Steinhardt School of Culture, Education, and Human Development

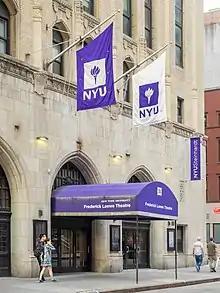
Frederick Loewe Theatre operated by Steinhardt

A music department was established in 1925 within the School of Education. In 1968, the New York College of Music, which was an American conservatory of music originally founded in 1878 and located in Manhattan, closed and merged with NYU, leading to the music department of the School of Education to serve both in its original capacity and as the spiritual continuation of the New York College of Music. Continuing to provide the unique educational experience of a university school of pedagogy and performance as well as inheriting the rich performance tradition from New York College of Music, the Department of Music and Performing Arts Professions was developed and is now home to nearly all of NYU's music performance and music education degree programs. Steinhardt MPAP enrolls nearly 1600 students in undergraduate, master's and doctoral studies in music technology, music business, music composition, music education, film scoring, music performance practices, performing arts therapies, and performing arts education (in music, dance, and drama). Programs integrate performance, research, technology, and practice.